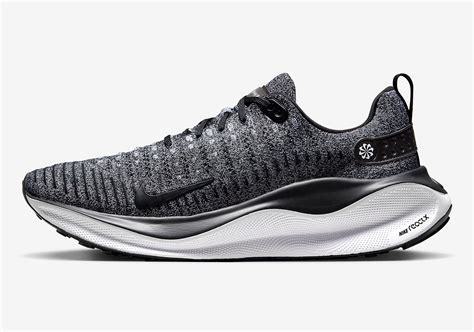
Brand: Nike
Model: React Infinity Run Flyknit 3